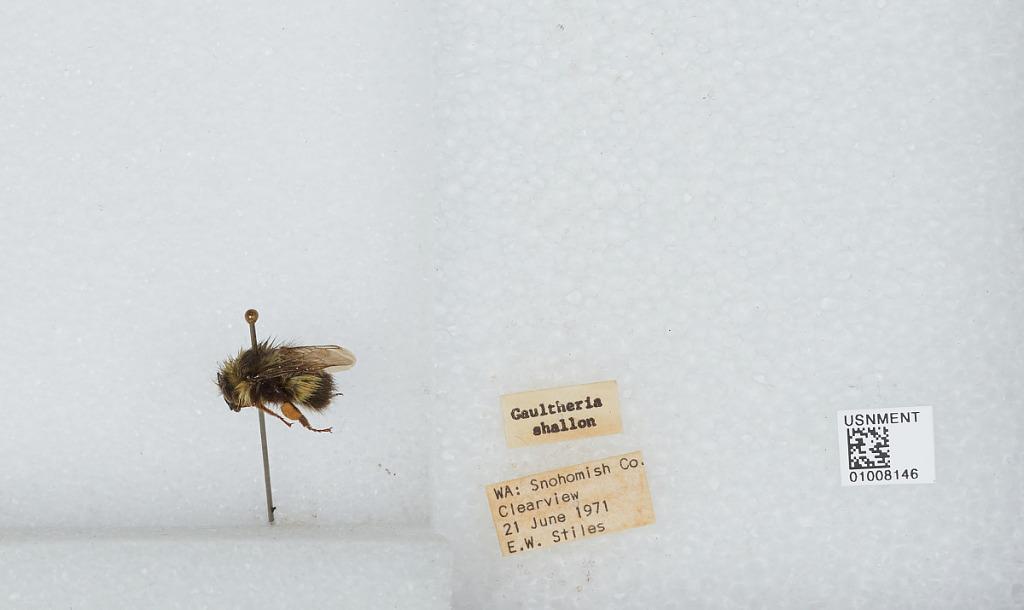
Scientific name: Bombus (Pyrobombus) flavifrons Cresson
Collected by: E. Stiles
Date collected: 1971-6-21
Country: United States
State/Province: Washington
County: Snohomish
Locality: Clearview
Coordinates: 47.8292, -122.145